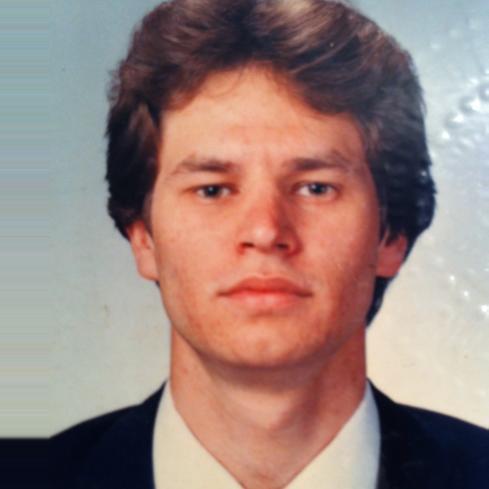
Age: 25